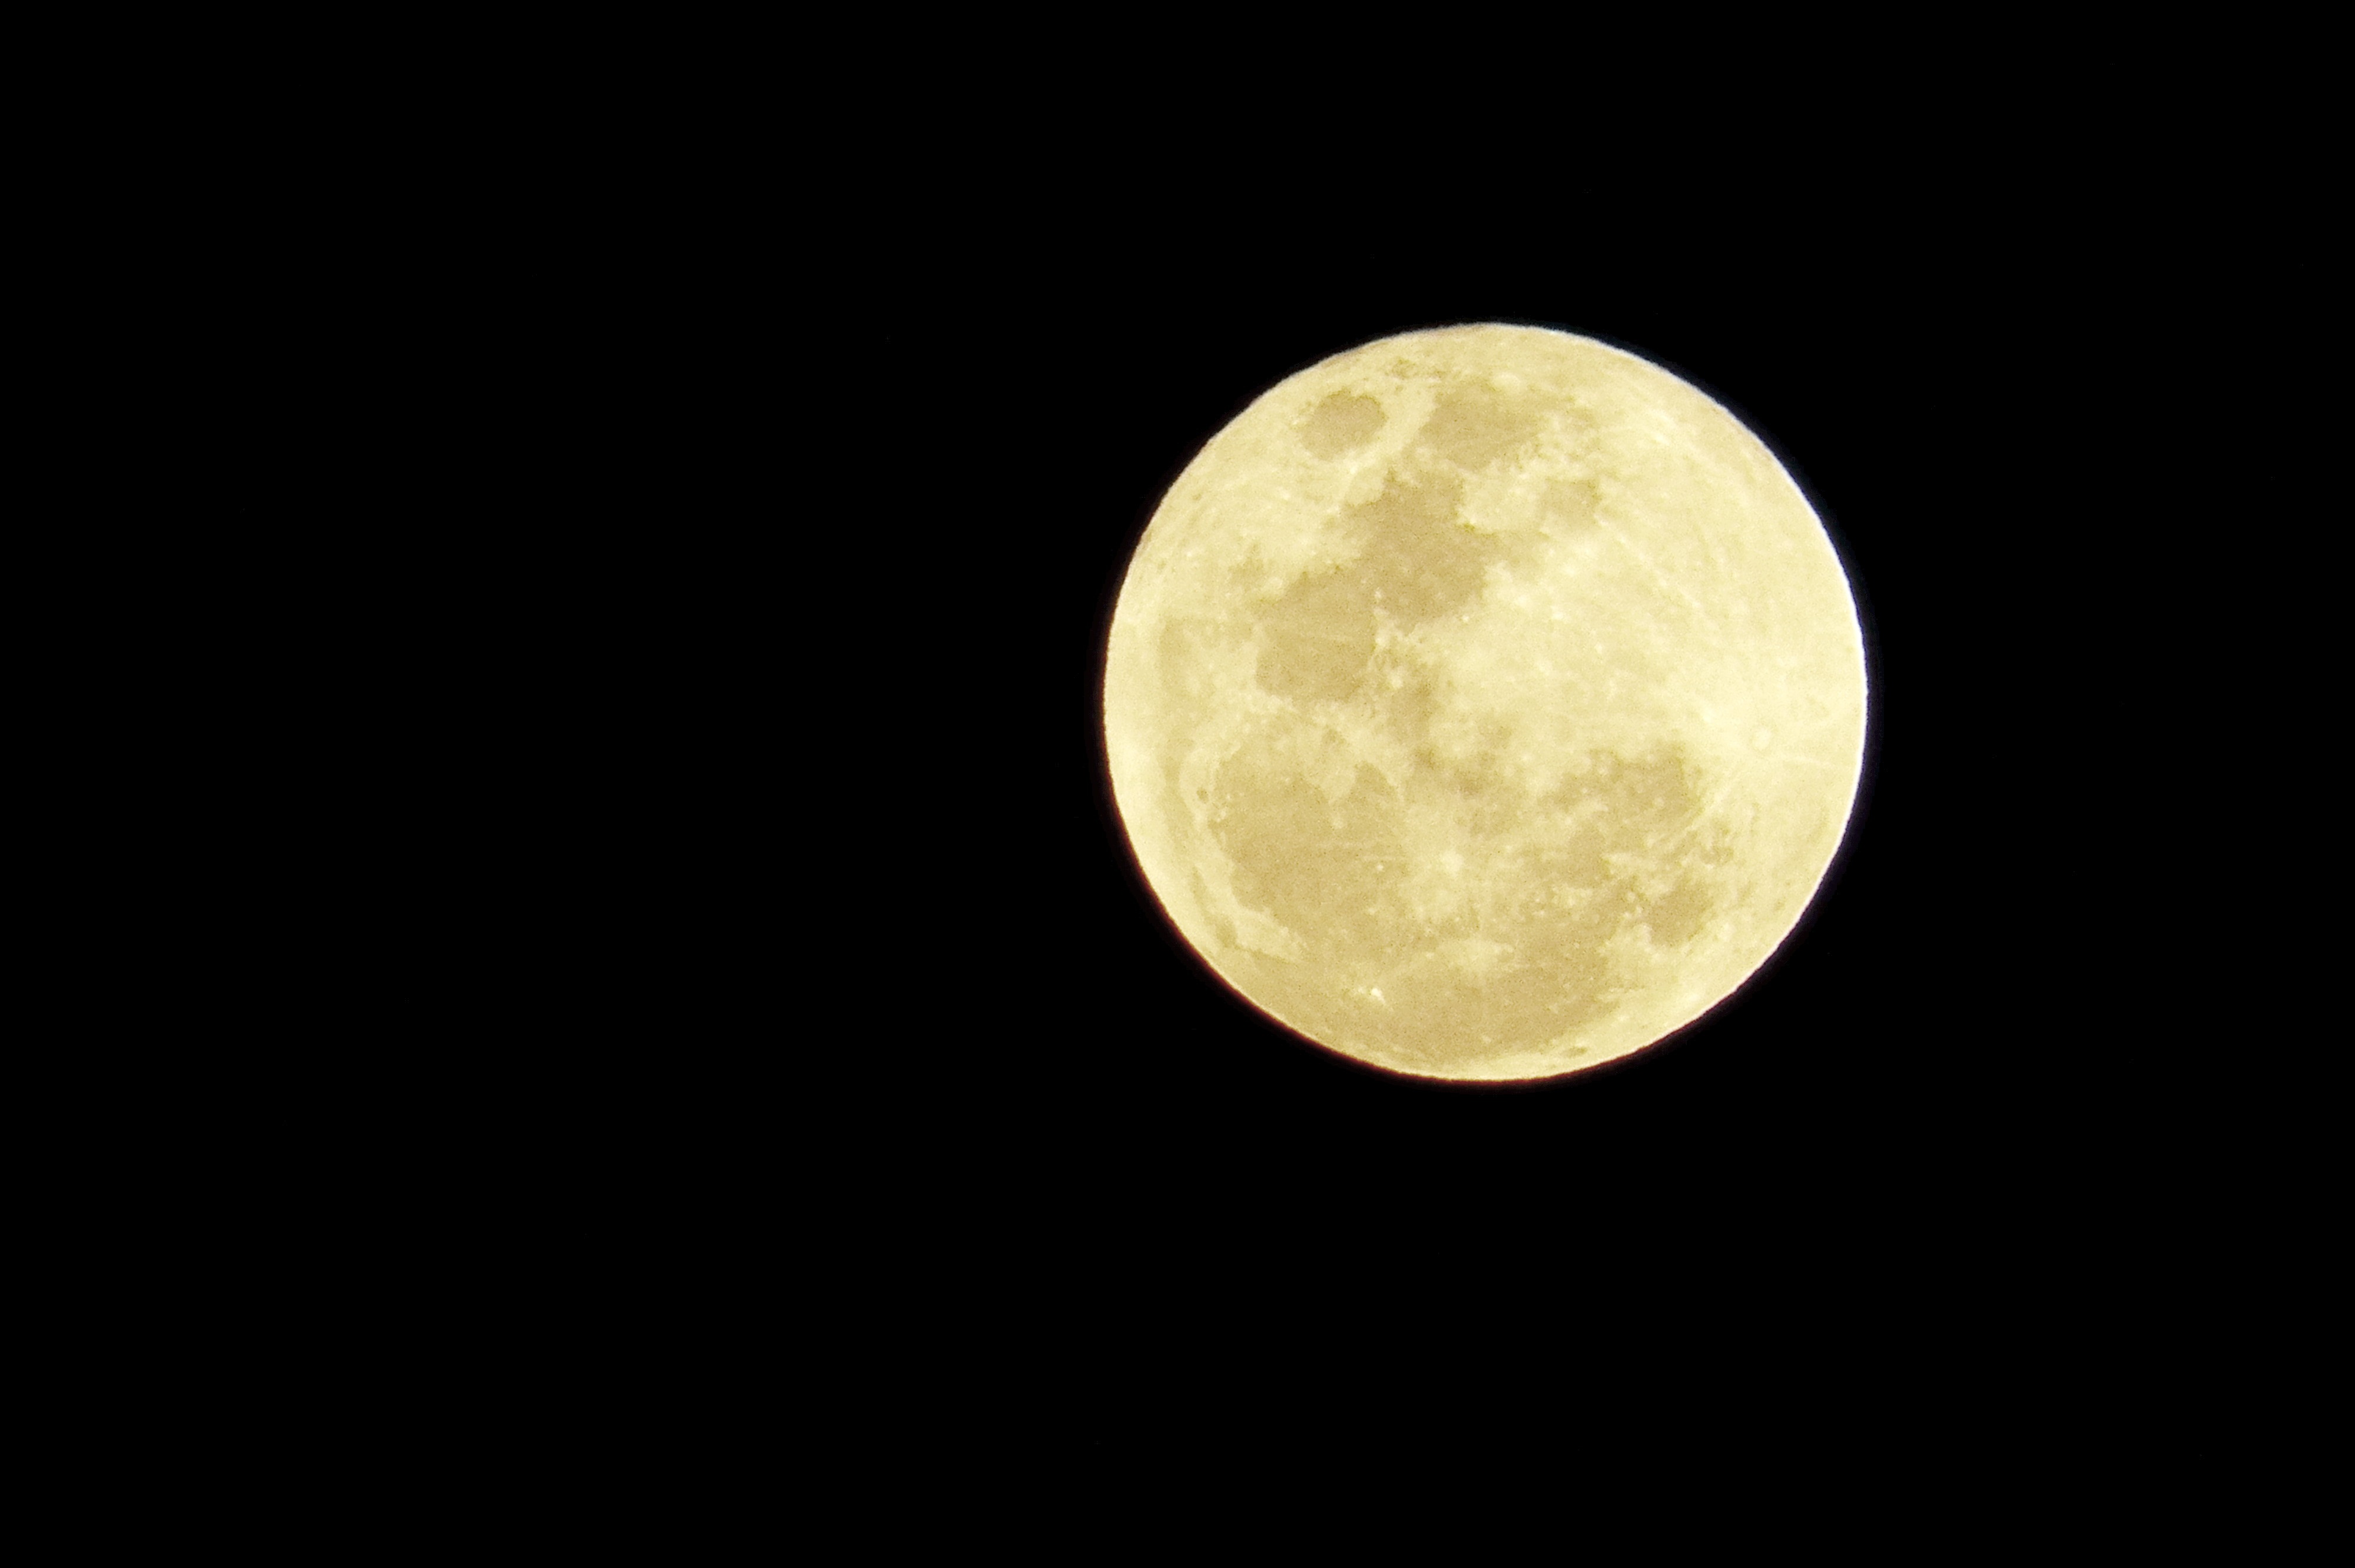
night, atmosphere, night sky, moon, full moon, circle, lunar surface, moon by night, astronomical object, sky and moon, celestial event